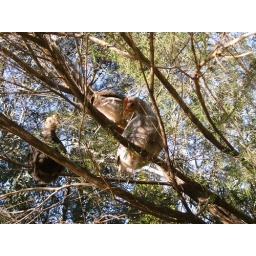
chickens sitting in a tree